Avilly-Saint-Léonard

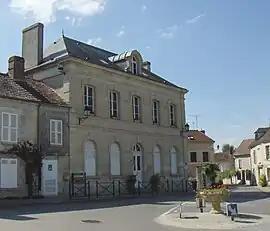
Town hall

Avilly-Saint-Léonard is a commune in the Oise department in northern France.